Oregon Supreme Court

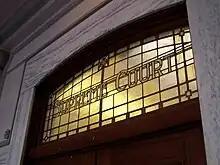
Stained glass above the courtroom entrance

The powers of the OSC derive from the Oregon Constitution's Article VII. Like other supreme courts in the United States, the Oregon Supreme Court acts primarily as a court of appeals. They choose cases that are of legal significance or to unify lower court decisions. In this aspect the court has discretionary review over many of the cases appealed to the high court. Discretionary review allows the court to choose which cases it will hear on appeal. With those cases that are denied an appeal to the Supreme Court, the decision of the lower court becomes final and binding. As of 1995, the court only accepted one in eight appeals that were discretionary. The justices meet once per week in a formal conference in which only the justices are involved to determine rulings. Once a case is accepted, the court hears the case en banc. That is the court is not divided into panels, and instead all justices participate in all the cases, unless a justice recuses themselves due to a conflict of interest or other concern.